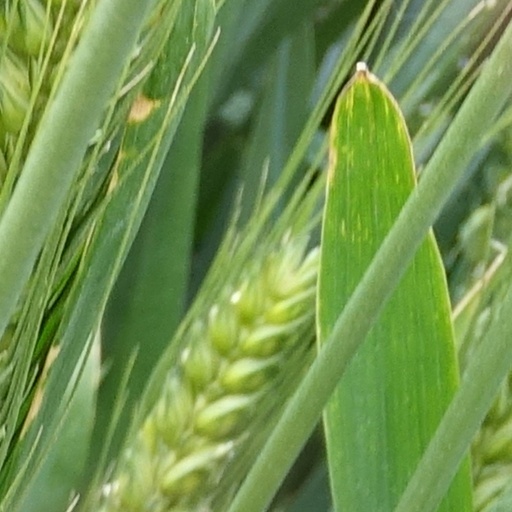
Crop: wheat